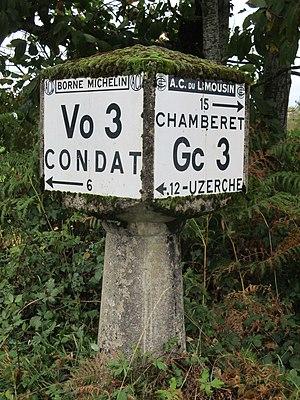
Ancienne borne Michelin à Eyburie (Corrèze, France).
Eyburie est une commune française située dans le département de la Corrèze, en région Nouvelle-Aquitaine.